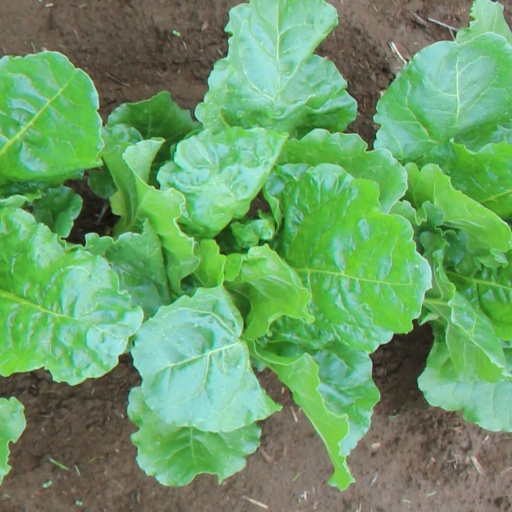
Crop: sugar beet